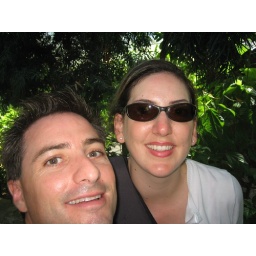
Us in the butterfly house